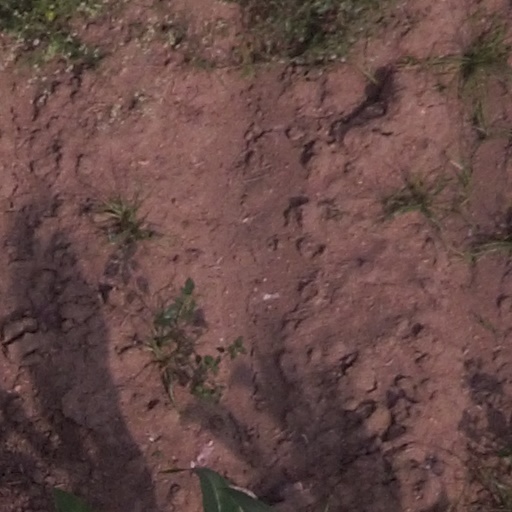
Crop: maize; corn